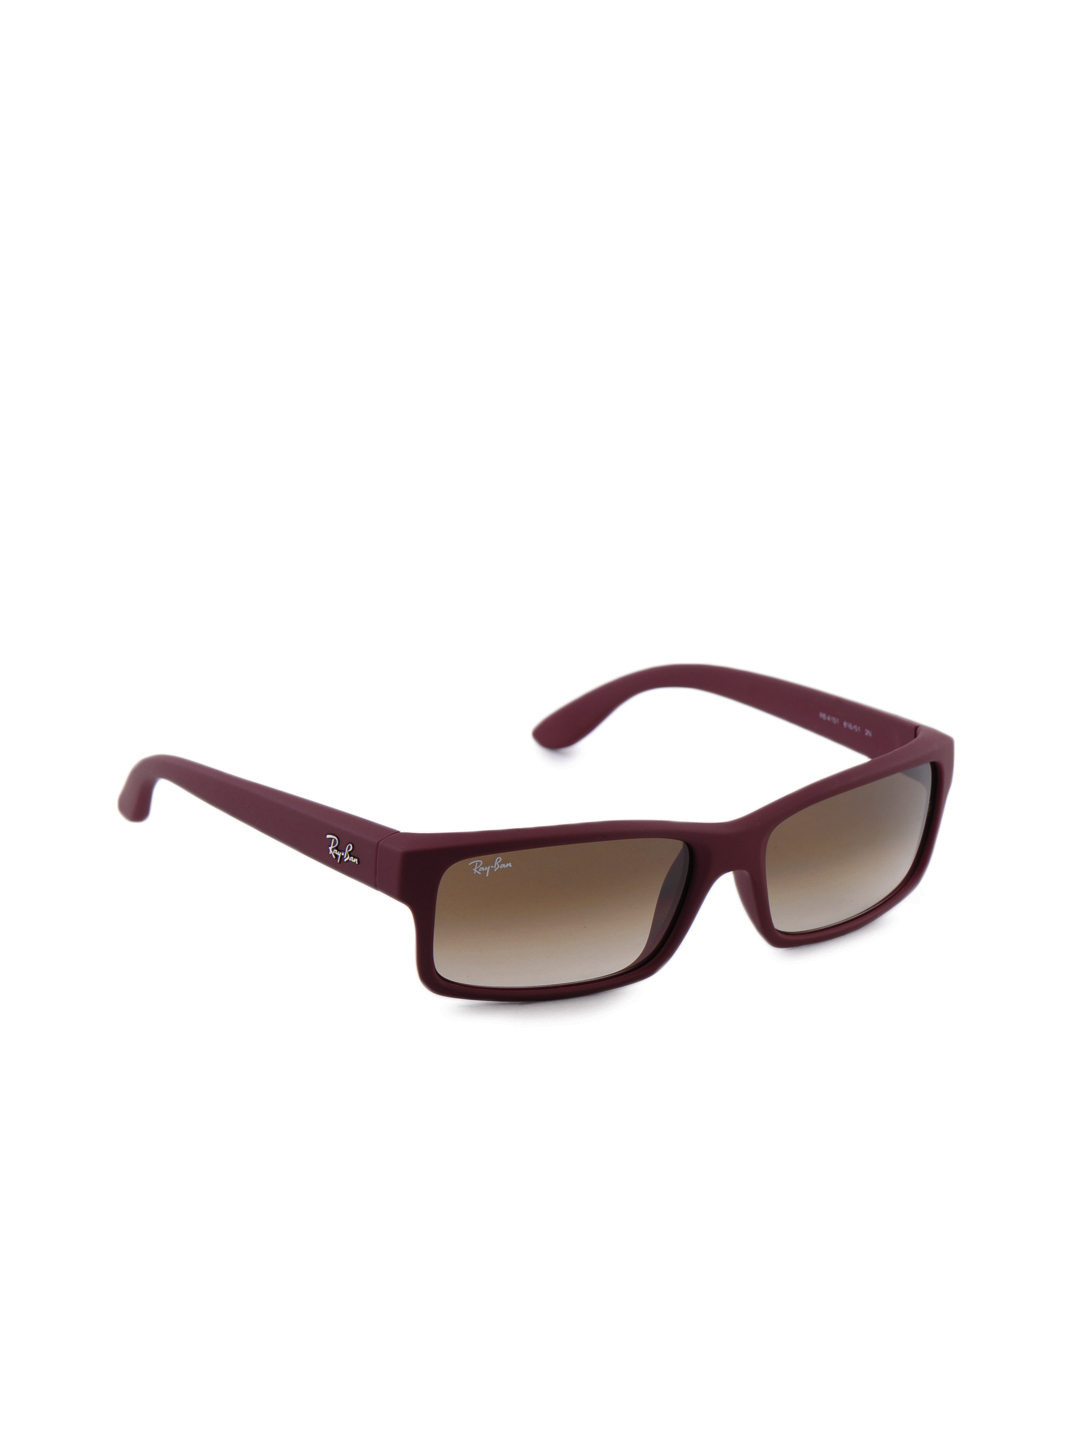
Ray-Ban Unisex Active Lifestyle Sunglasses
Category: Accessories / Eyewear / Sunglasses
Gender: Unisex
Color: Red
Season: Winter 2016
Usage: Casual